Captain Rainbow

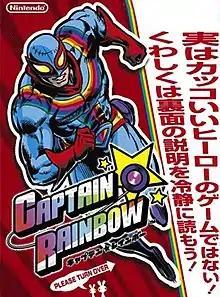
Japanese box art

is an action-adventure video game developed by Skip Ltd. and published by Nintendo for the Wii. The game was released exclusively in Japan on August 28, 2008.